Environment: real
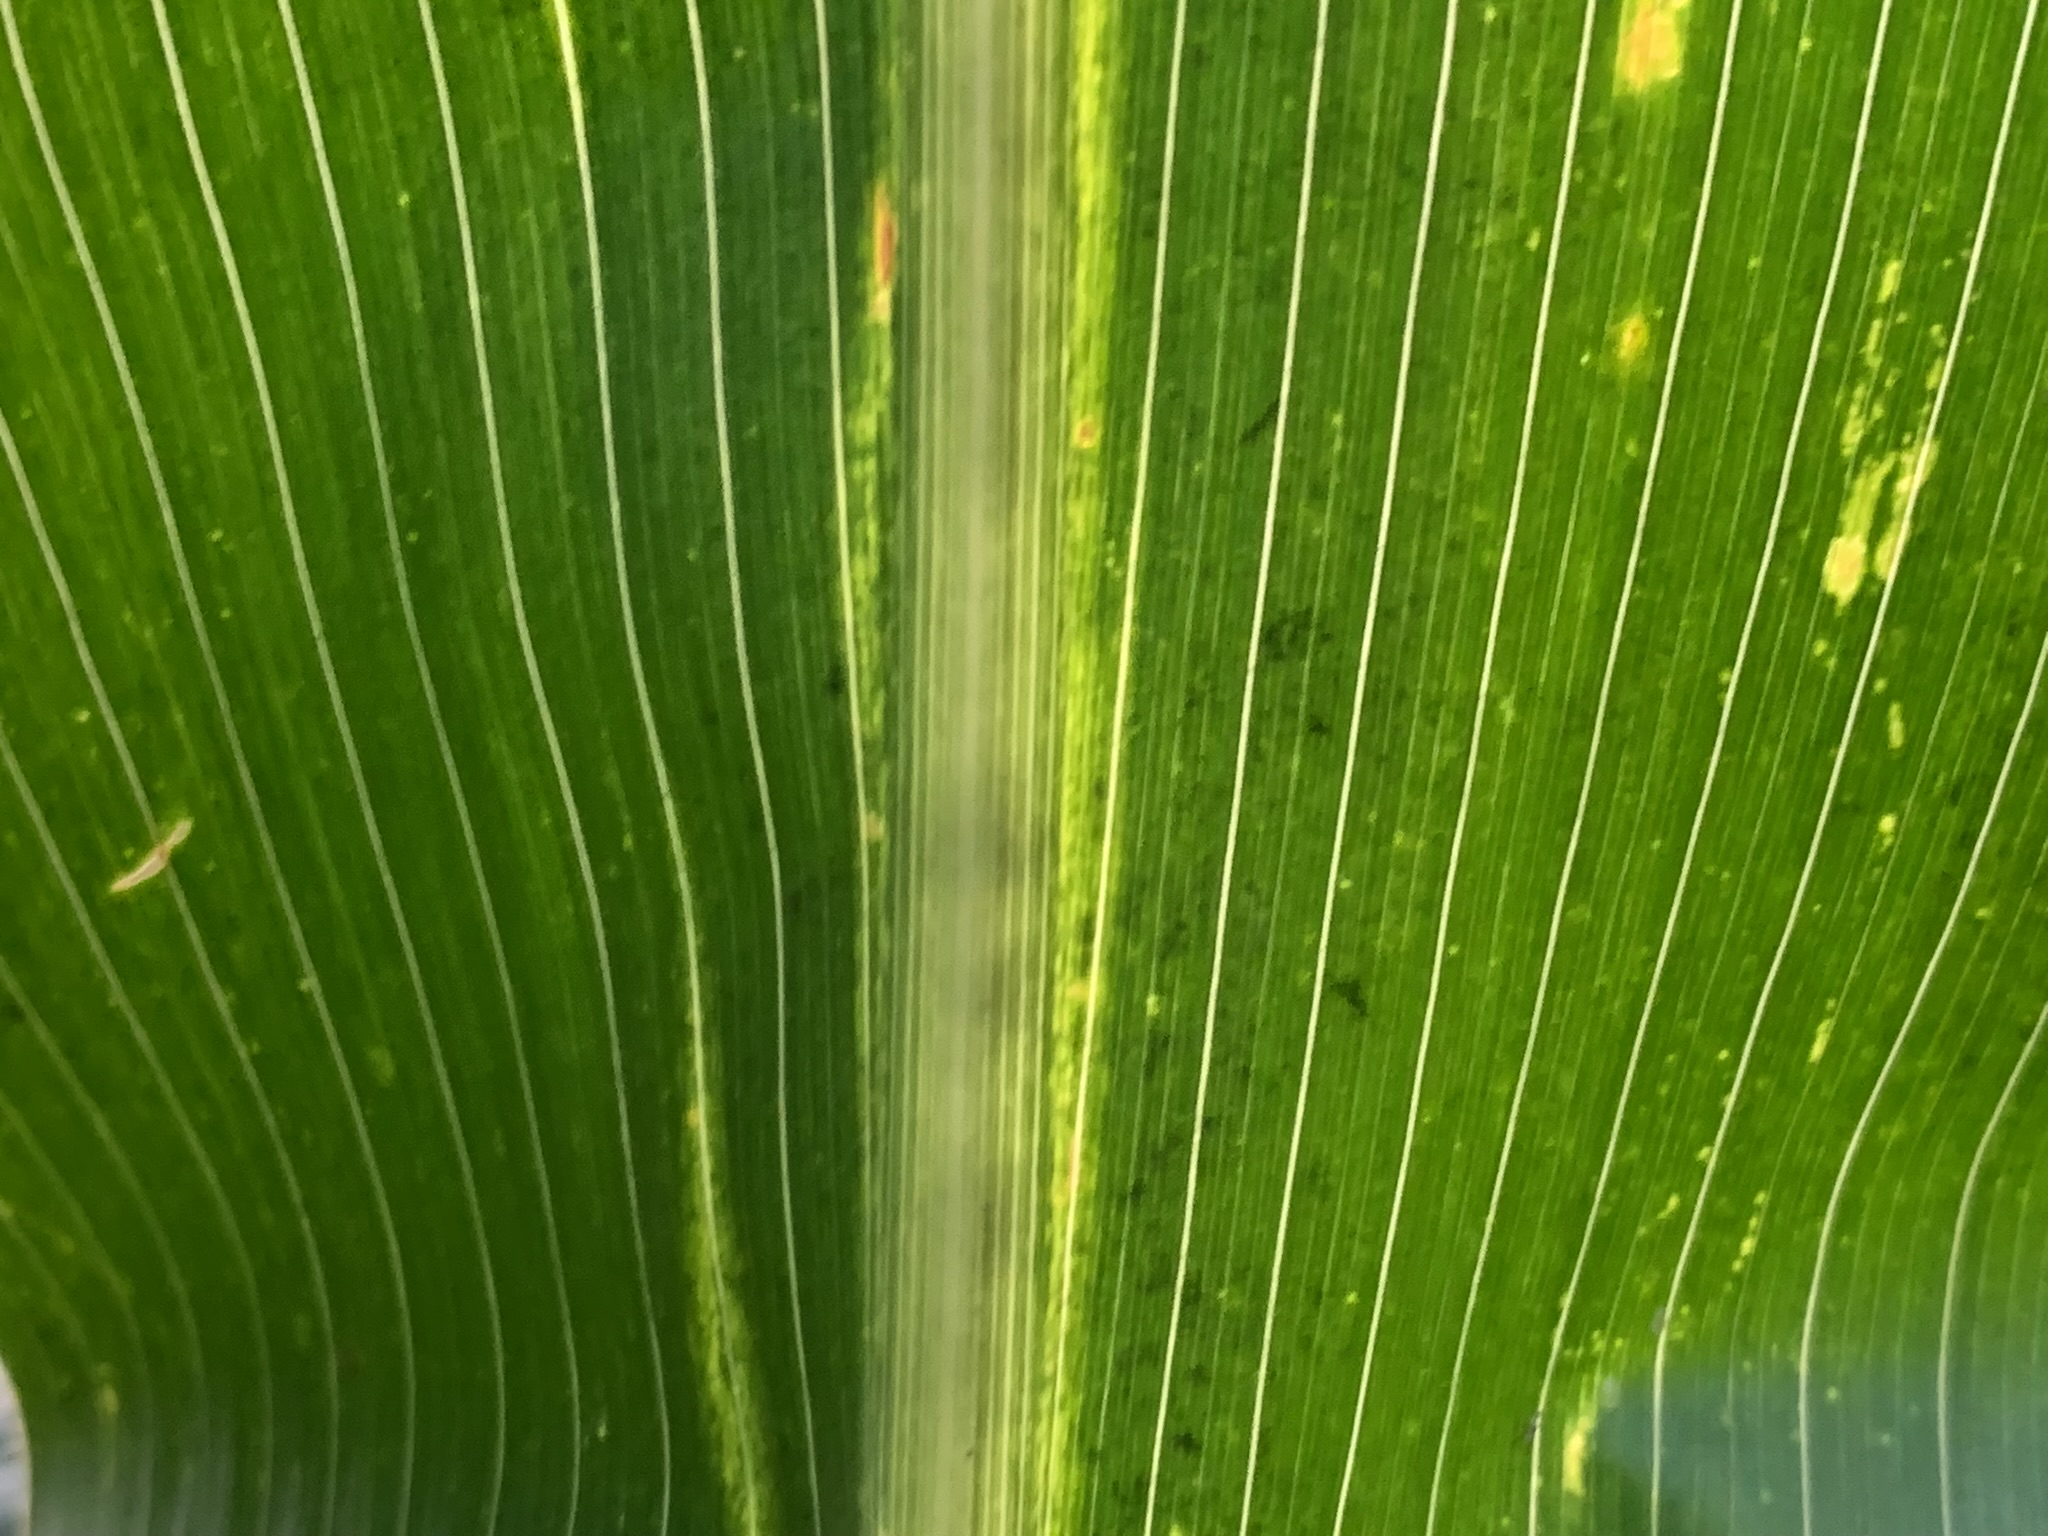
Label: lethal_necrosis